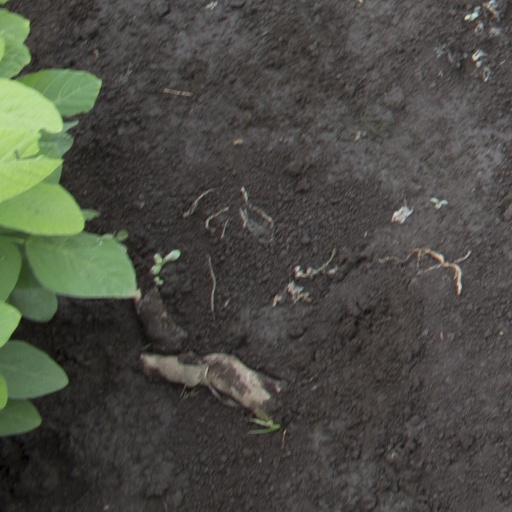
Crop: soybean